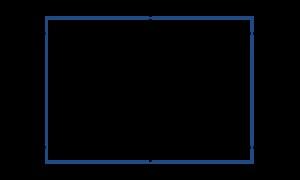
Un photocoupleur, ou optocoupleur, est un composant électronique capable de transmettre un signal d'un circuit électrique à un autre, sans qu'il y ait de contact galvanique entre eux.